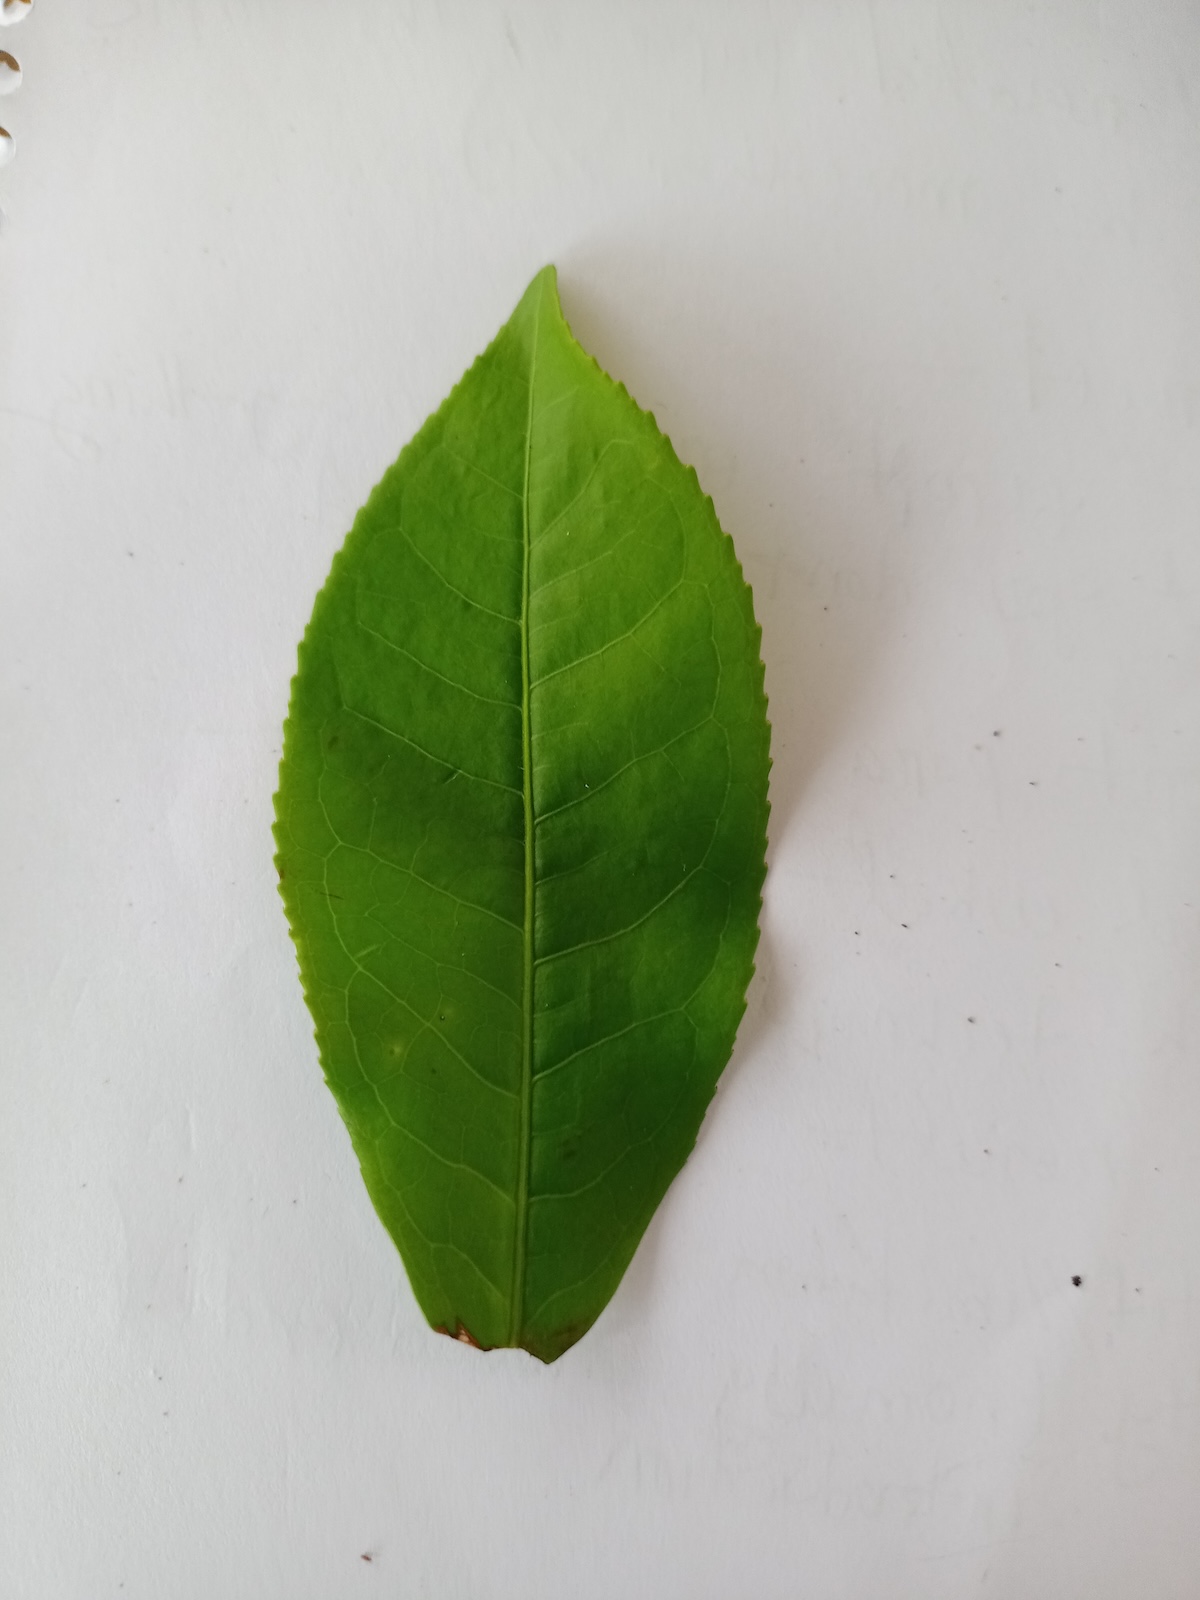
Label: Healthy leaf